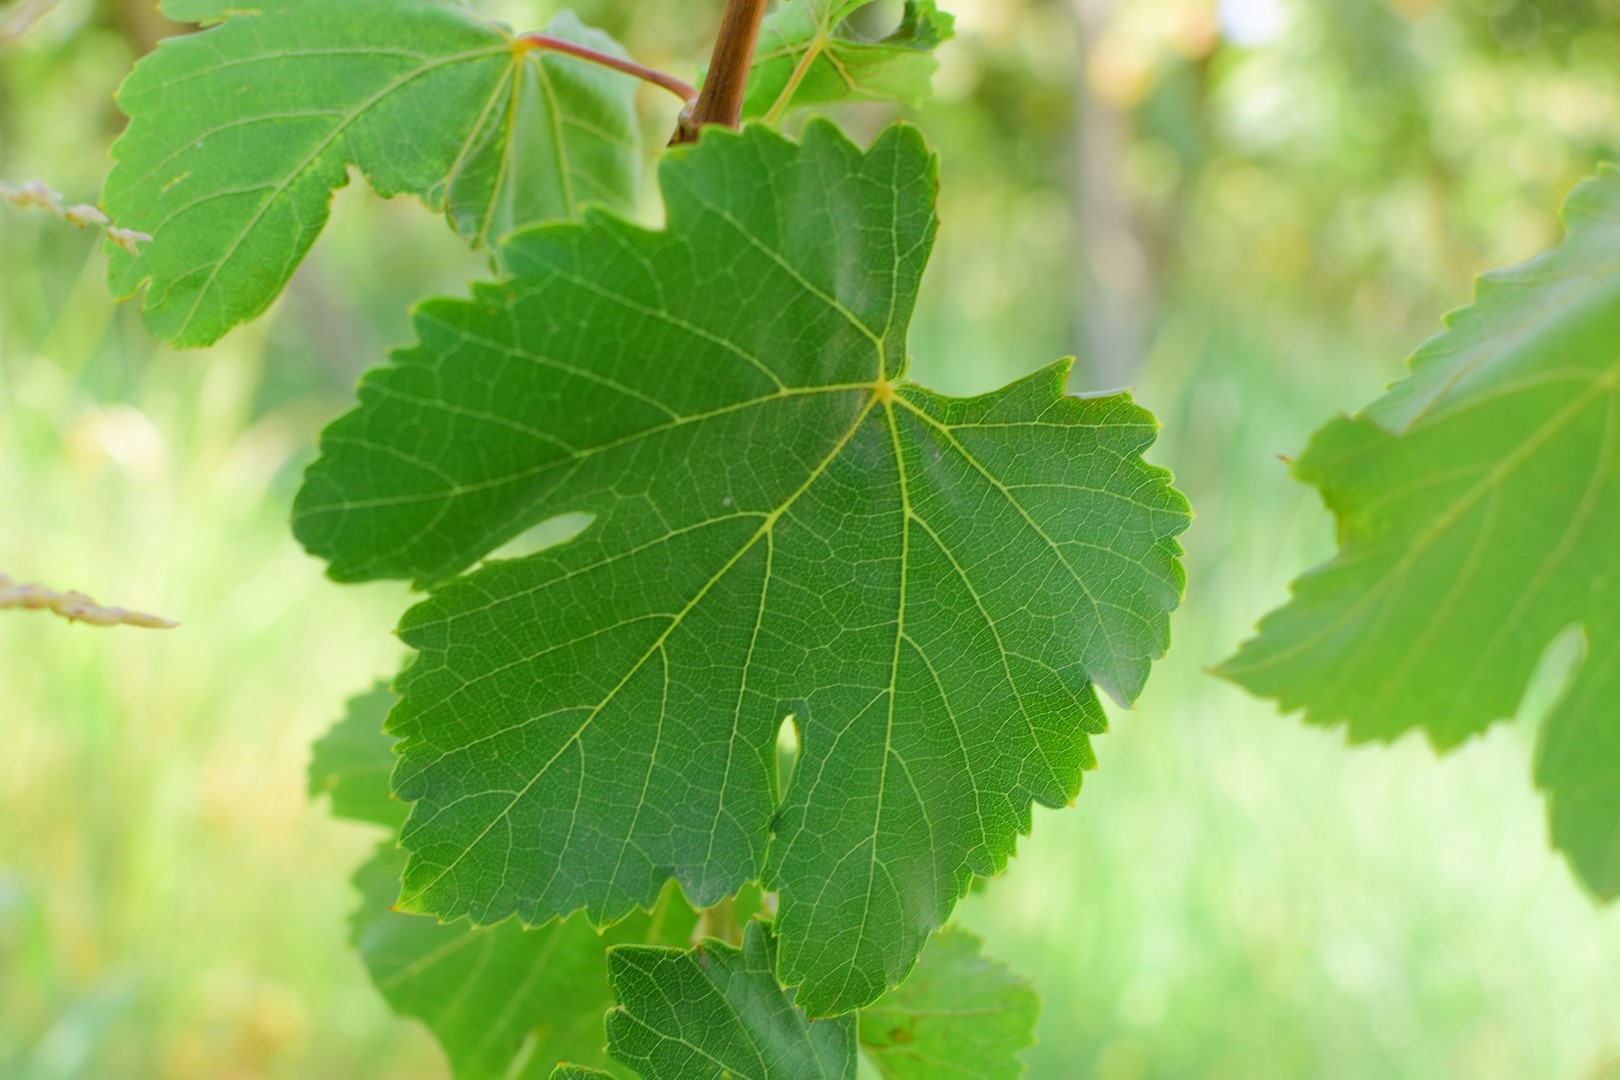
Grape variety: Thompson Seedless